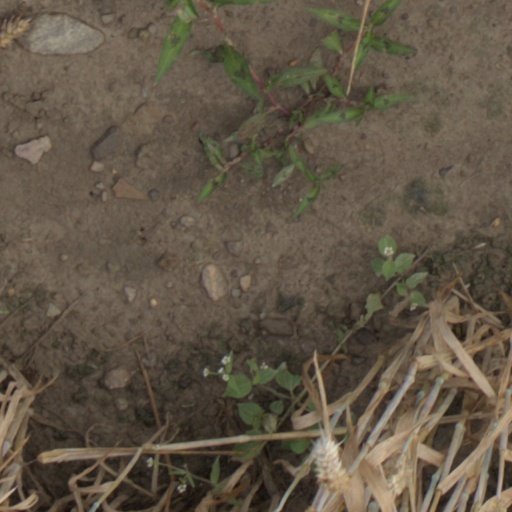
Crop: wheat